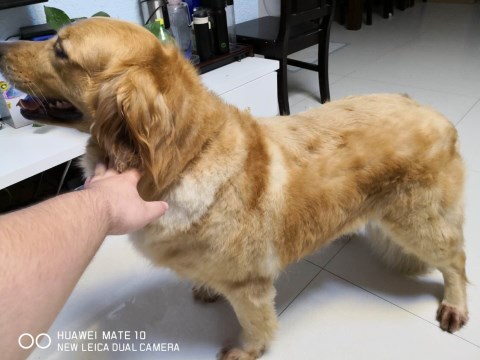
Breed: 5355-n000126-golden_retriever